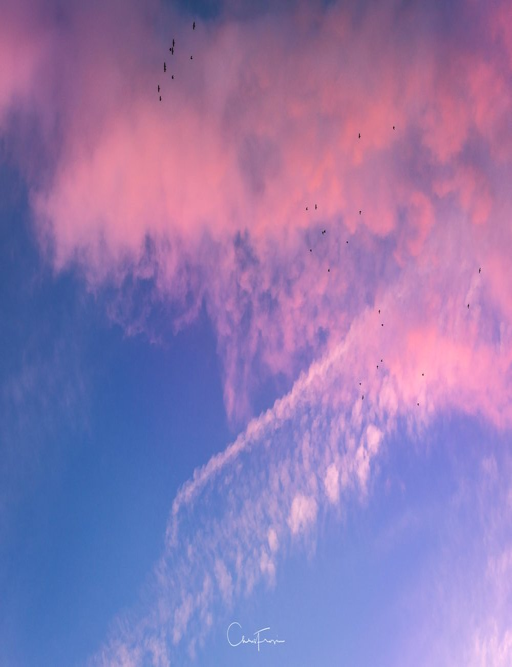
walked out looking straight at this sky !